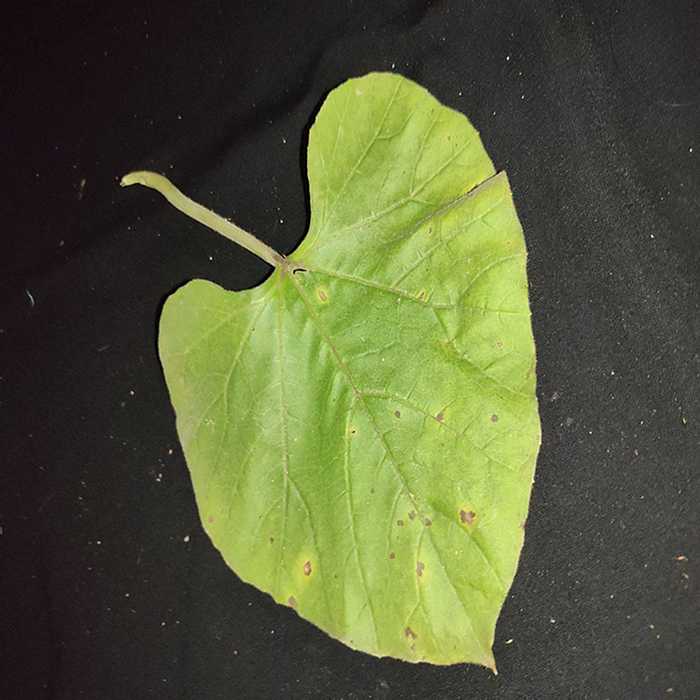
Plant: Bottle gourd
Label: Anthracnose